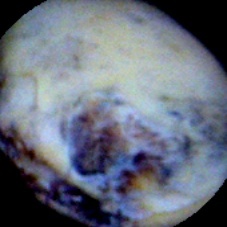
Label: Spotted